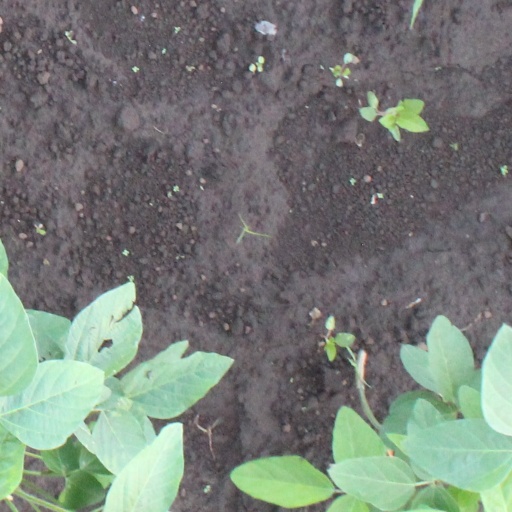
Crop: soybean